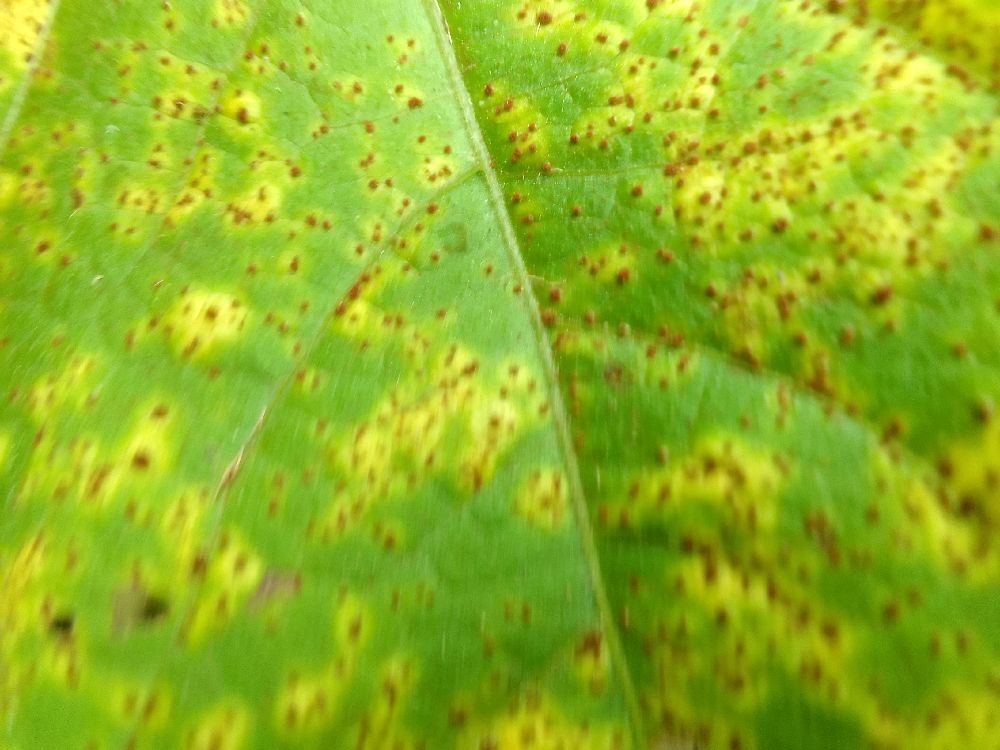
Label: rust